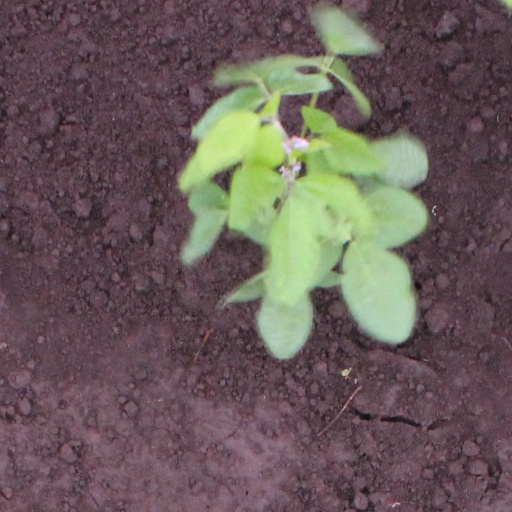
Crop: soybean